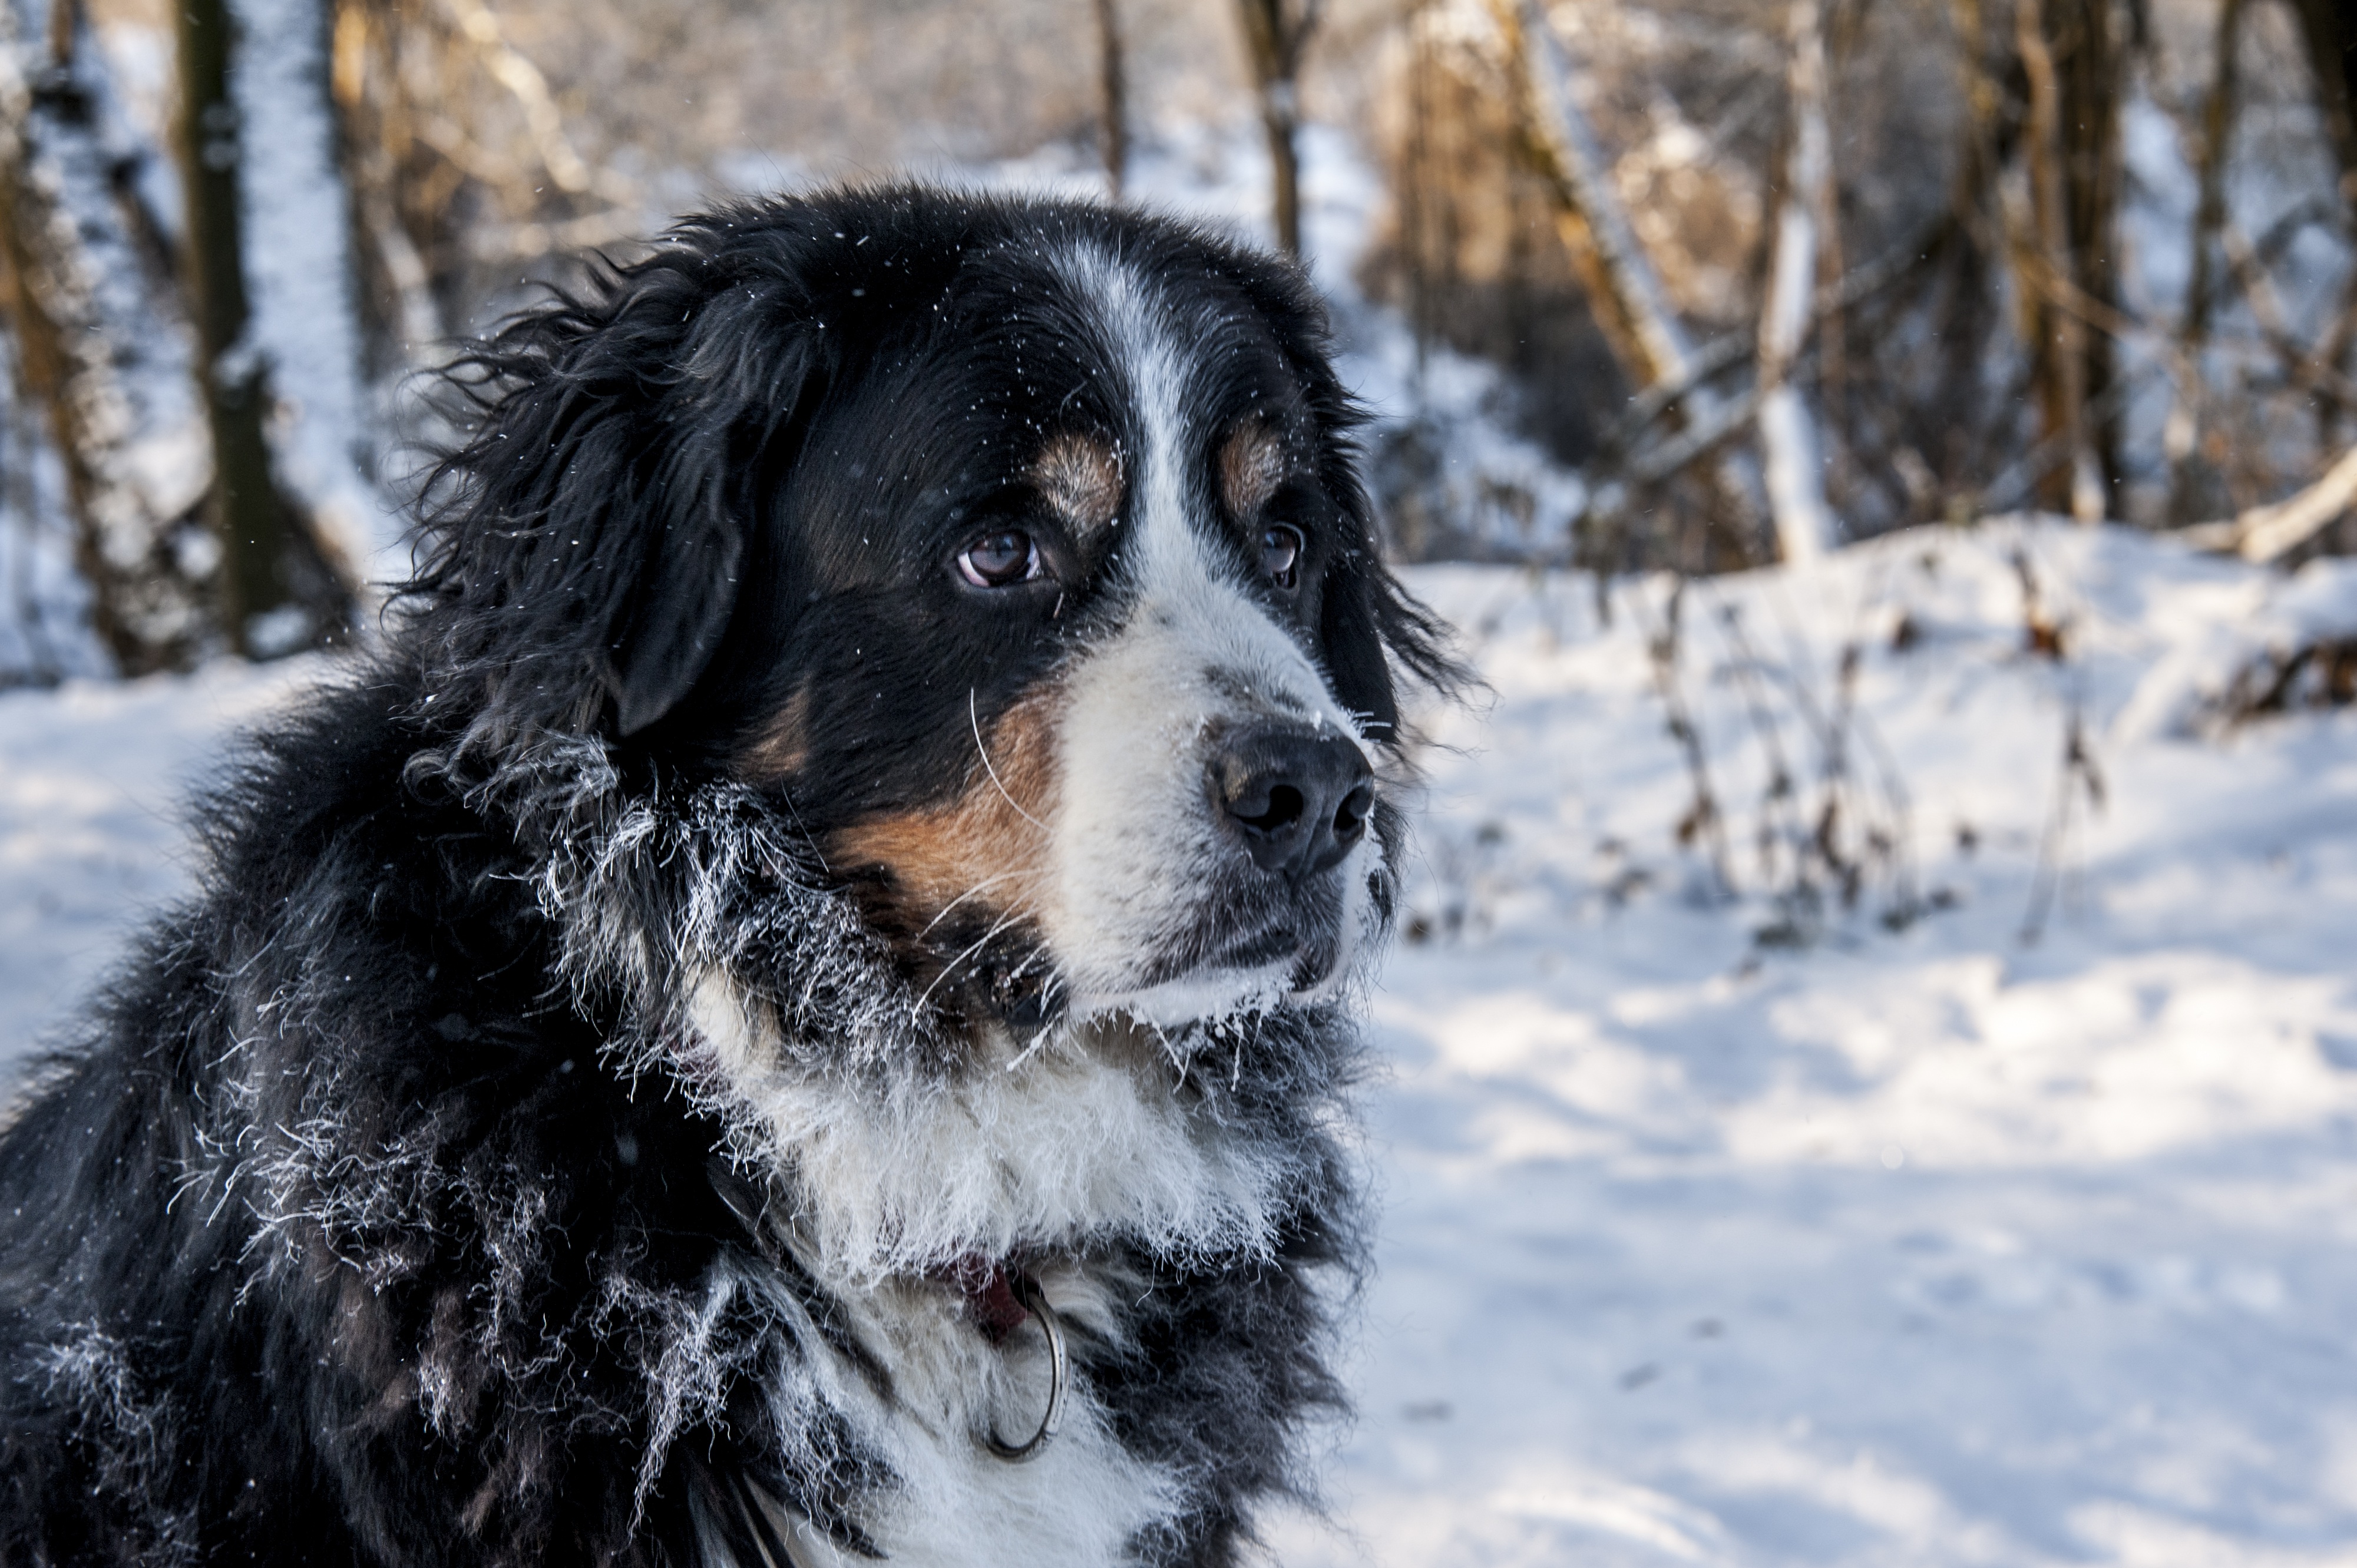
snow, cold, winter, dog, animal, male, pet, weather, mammal, frozen, vertebrate, switzerland, dog breed, focused, awakened, bernese mountain dog, schweizer sennenhund, dog run, dog like mammal, dog crossbreeds, berner sennen